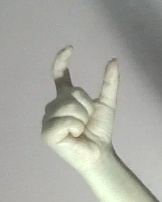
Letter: nun